Skate guard

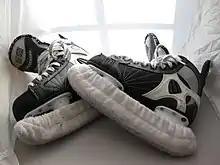
Skate guards

Skate guards are covers used in ice hockey and figure skating that are worn over ice skate blades when the skater is off the ice. Plastic skate guards are used to keep the blades of skates sharp, and avoid any damage to blades when walking on other material. Fabric skate guards are used to prevent rusting on the blades after a session of ice skating.